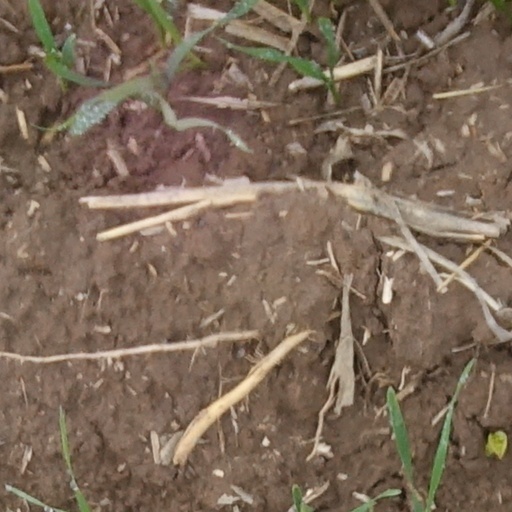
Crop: wheat